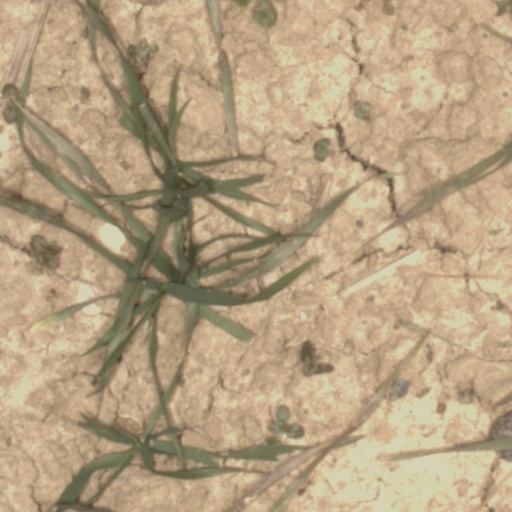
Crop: wheat